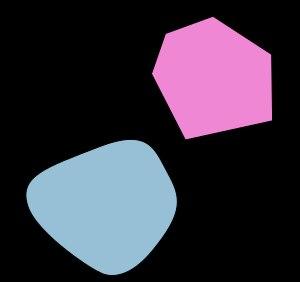
Étant donnés deux convexes d'un même plan ne se rencontrant pas, il est toujours possible de subdiviser le plan en deux demi-plans de sorte que chacun contienne entièrement l'un des convexes. Il en est de même en dimension 3, la séparation des convexes étant alors réalisée par un plan. Plus généralement, on peut en faire autant en dimension finie quelconque à l'aide d'un hyperplan. Sous une hypothèse convenable de compacité, on peut même garantir une « séparation stricte », assurant que chacun des deux convexes reste à distance de l'hyperplan qui les sépare ; dans de bonnes conditions la séparation peut également être assurée dans certains espaces vectoriels topologiques de dimension infinie.